Answer in natural language. Consider the 3D positions of the objects in the scene and not just the 2D positions in the image. Is the centerpoint of  white color sperical shape office chair (highlighted by a red box) at a higher height than black colour chair (highlighted by a blue box)? Choose between the following options: no or yes
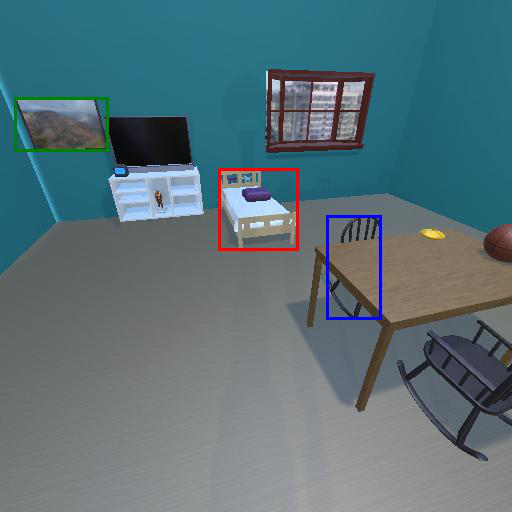
<answer>no</answer>